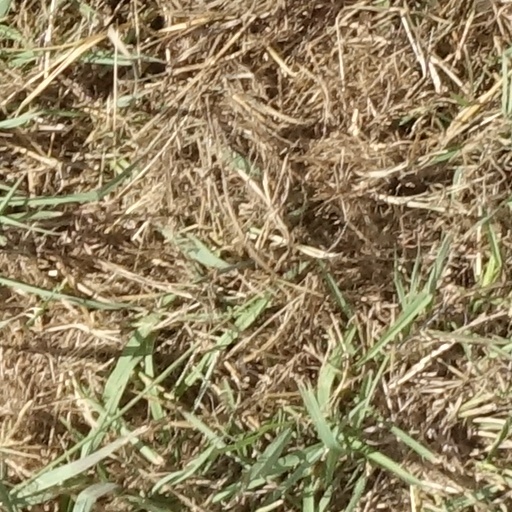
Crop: sorghum